Rufous-necked snowfinch

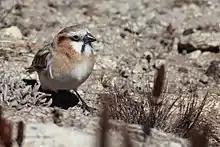
From North Sikkim, India.

These birds are around 15cm and are very distinctive in their zone. Quite brightly colored for a snowfinch, adults and juveniles are distinguished because of their appearance. Adults have black lores and whitish faces except for their chestnut or reddish-brown rear ear-coverts and sides of neck. The rest of the plumage is light brown, straked darker on mantle and scapulars. The wings have two white wingbars formed by the tips of the coverts. Juveniles are paler than adults, without a well-defined face pattern.